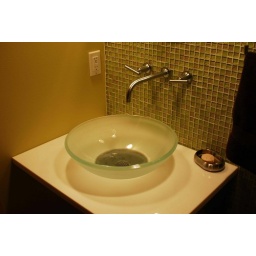
vessel sink in our bathroom